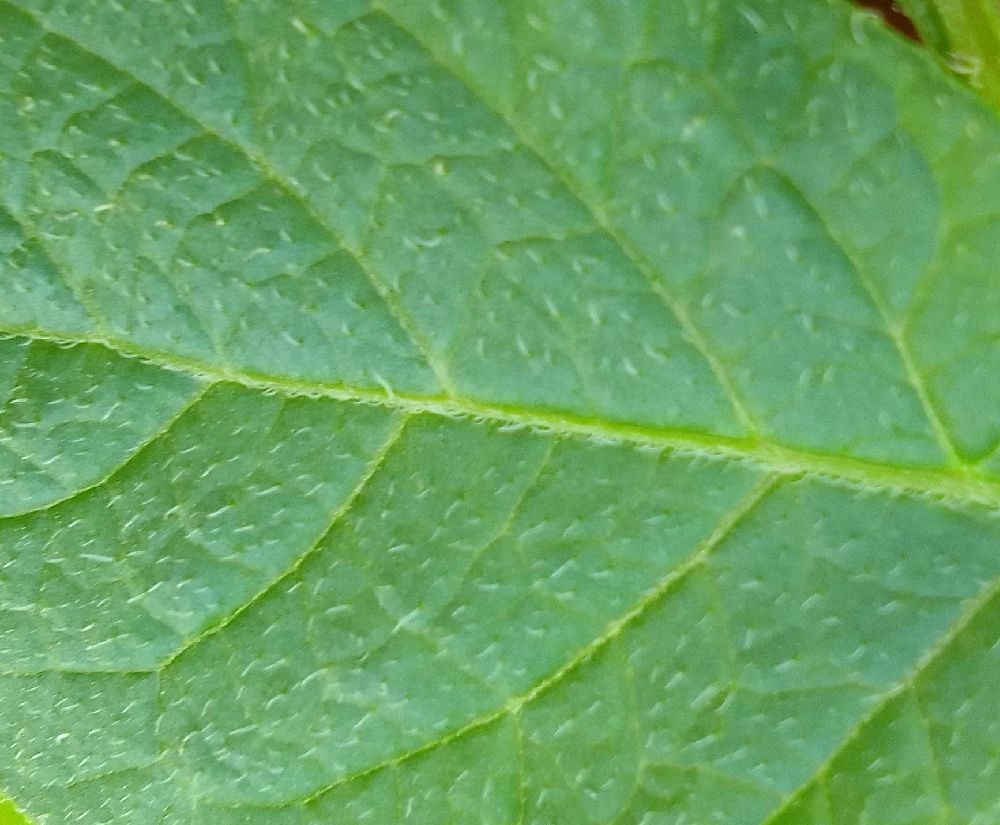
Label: Healthy